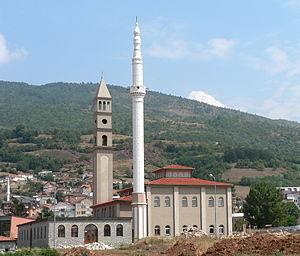
Vue sur Debar à l'ouest de la Macedonie.
Debar est une municipalité et une ville de l'ouest de la Macédoine du Nord. Elle se trouve au bord du lac de Debar, qui est une retenue artificielle sur le Drin noir. La municipalité comptait 19 542 habitants en 2002 et couvre 145,67 km2. La ville en elle-même comptait 14 561 habitants, le reste de la population étant réparti dans les villages alentour.